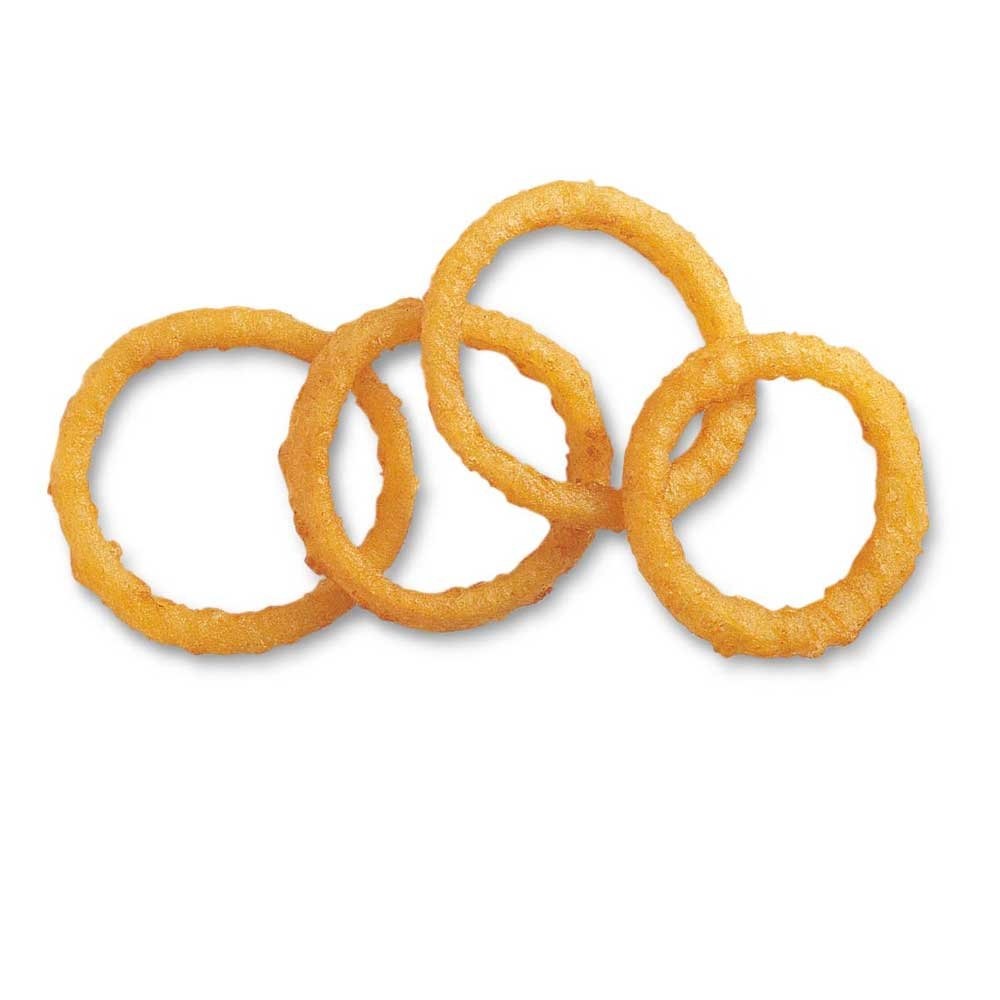
Item Name: McCain Brew City Beer Battered Thin Cut Onion Ring, 2.5 Pound -- 6 per case.
Bullet Point: Ships frozen, CANNOT be cancelled after being processed.
Product Description: McCain Brew City Beer Battered Thin Cut Onion Ring, 2.5 Pound -- 6 per case. Best if used before 365 days from date of manufacture, when stored at 0F/-18C or below. 3/8 inch
Value: 6.0
Unit: Count

Price: 129.62